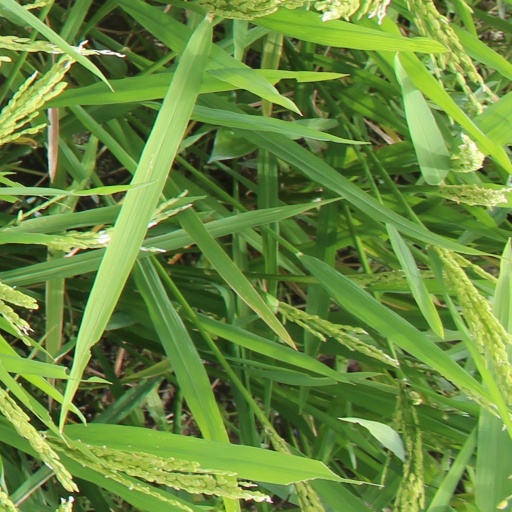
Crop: rice